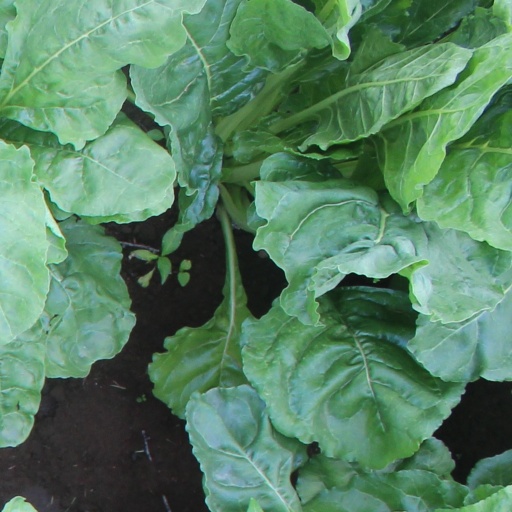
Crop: sugar beet